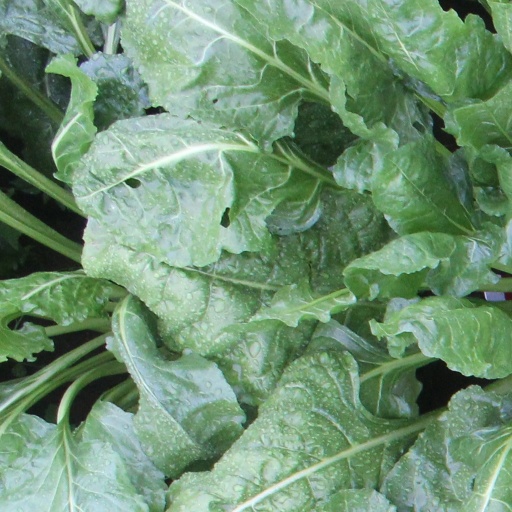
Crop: sugar beet